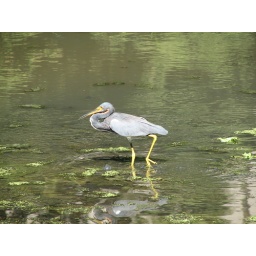
another type of bird in the lake